1996 eruption of Gjálp

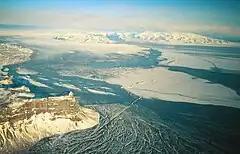
Gjálp eruption: Jökulhlaup 1996 over Skeiðarársandur, the piedmont glacier Skeiðarárjökull and Öræfajökull in the background

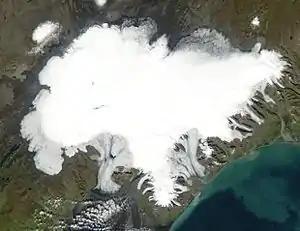
Vatnajökull: In the western part to be seen are the Grímsvötn caldera (dark half-moon indentation), to the north of it Gjálp, and to the north of Gjálp the completely subglacial caldera of Bárðarbunga

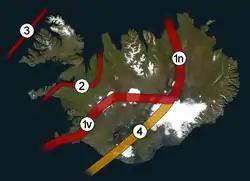
Icelandic rift zones and Vatnajökull: East Volcanic Zone (no. 4) crossing its western part

Between 30 September and 13 October 1996, a Icelandic hyaloclastite ridge named Gjálp erupted. Located under the Vatnajökull glacier shield, its present form resulted from the eruptions, and it is likely part of the Grímsvötn volcanic system. However, not all scientists are of this opinion, as seismic studies are consistent with a lateral dike intrusion at about depth from Bárðarbunga being the trigger event. This does not exclude a shallower secondary intrusion from Grímsvötn being important in the subaerial eruption itself.